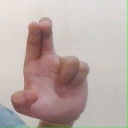
अक्षर: आ